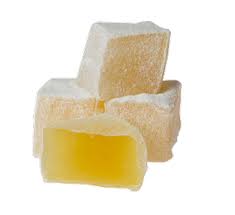
Yemek: lokum